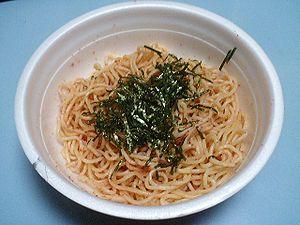
Le tarako est la rogue salée — habituellement celui du colin d'Alaska —, même si le terme tara signifie morue en japonais.